Jason Derulo

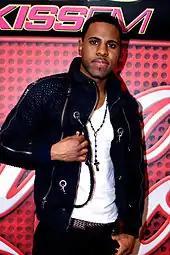
Derulo in 2010

Derulo has been writing songs for artists including Diddy, Danity Kane, Donnie Klang, Sean Kingston, Cassie, and Lil Wayne since he was young, also intending on becoming a solo performer. After attending performing arts schools, such as The American Musical and Dramatic Academy, and honing his talents as a singer and dancer, as well as acting in theatre productions like "Ragtime" and "Smokey Joe's Cafe", Derulo won the grand prize on the 2006 season finale of the TV show "Showtime at the Apollo". Derulo was discovered by music producer J.R. Rotem, who signed him to his record label Beluga Heights Records and Warner Bros. Records.